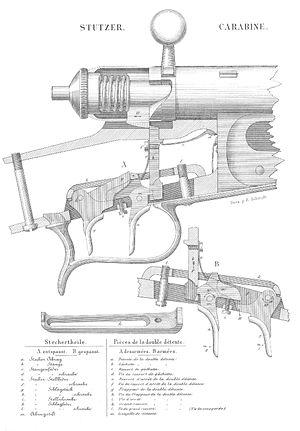
Planche du règlement sur la carabine 1871
L'appellation fusil Vetterli désigne une série de fusils militaires à répétition et à chargement par la culasse adoptés par l'armée suisse en 1869, où ils remplacent différents modèles de fusils à chargement par bouche, principalement la carabine fédérale 1851, le fusil d'infanterie 1863 et des armes à chargement par la culasse, les Milbank-Amsler 1867 et Peabody 1867. Ils céderont eux-mêmes leur place en 1889 au fusil Schmidt-Rubin. Les fusils Vetterli furent conçus par Johann-Friedrich Vetterli, directeur technique de la Société Industrielle Suisse SIG, à Neuhausen.